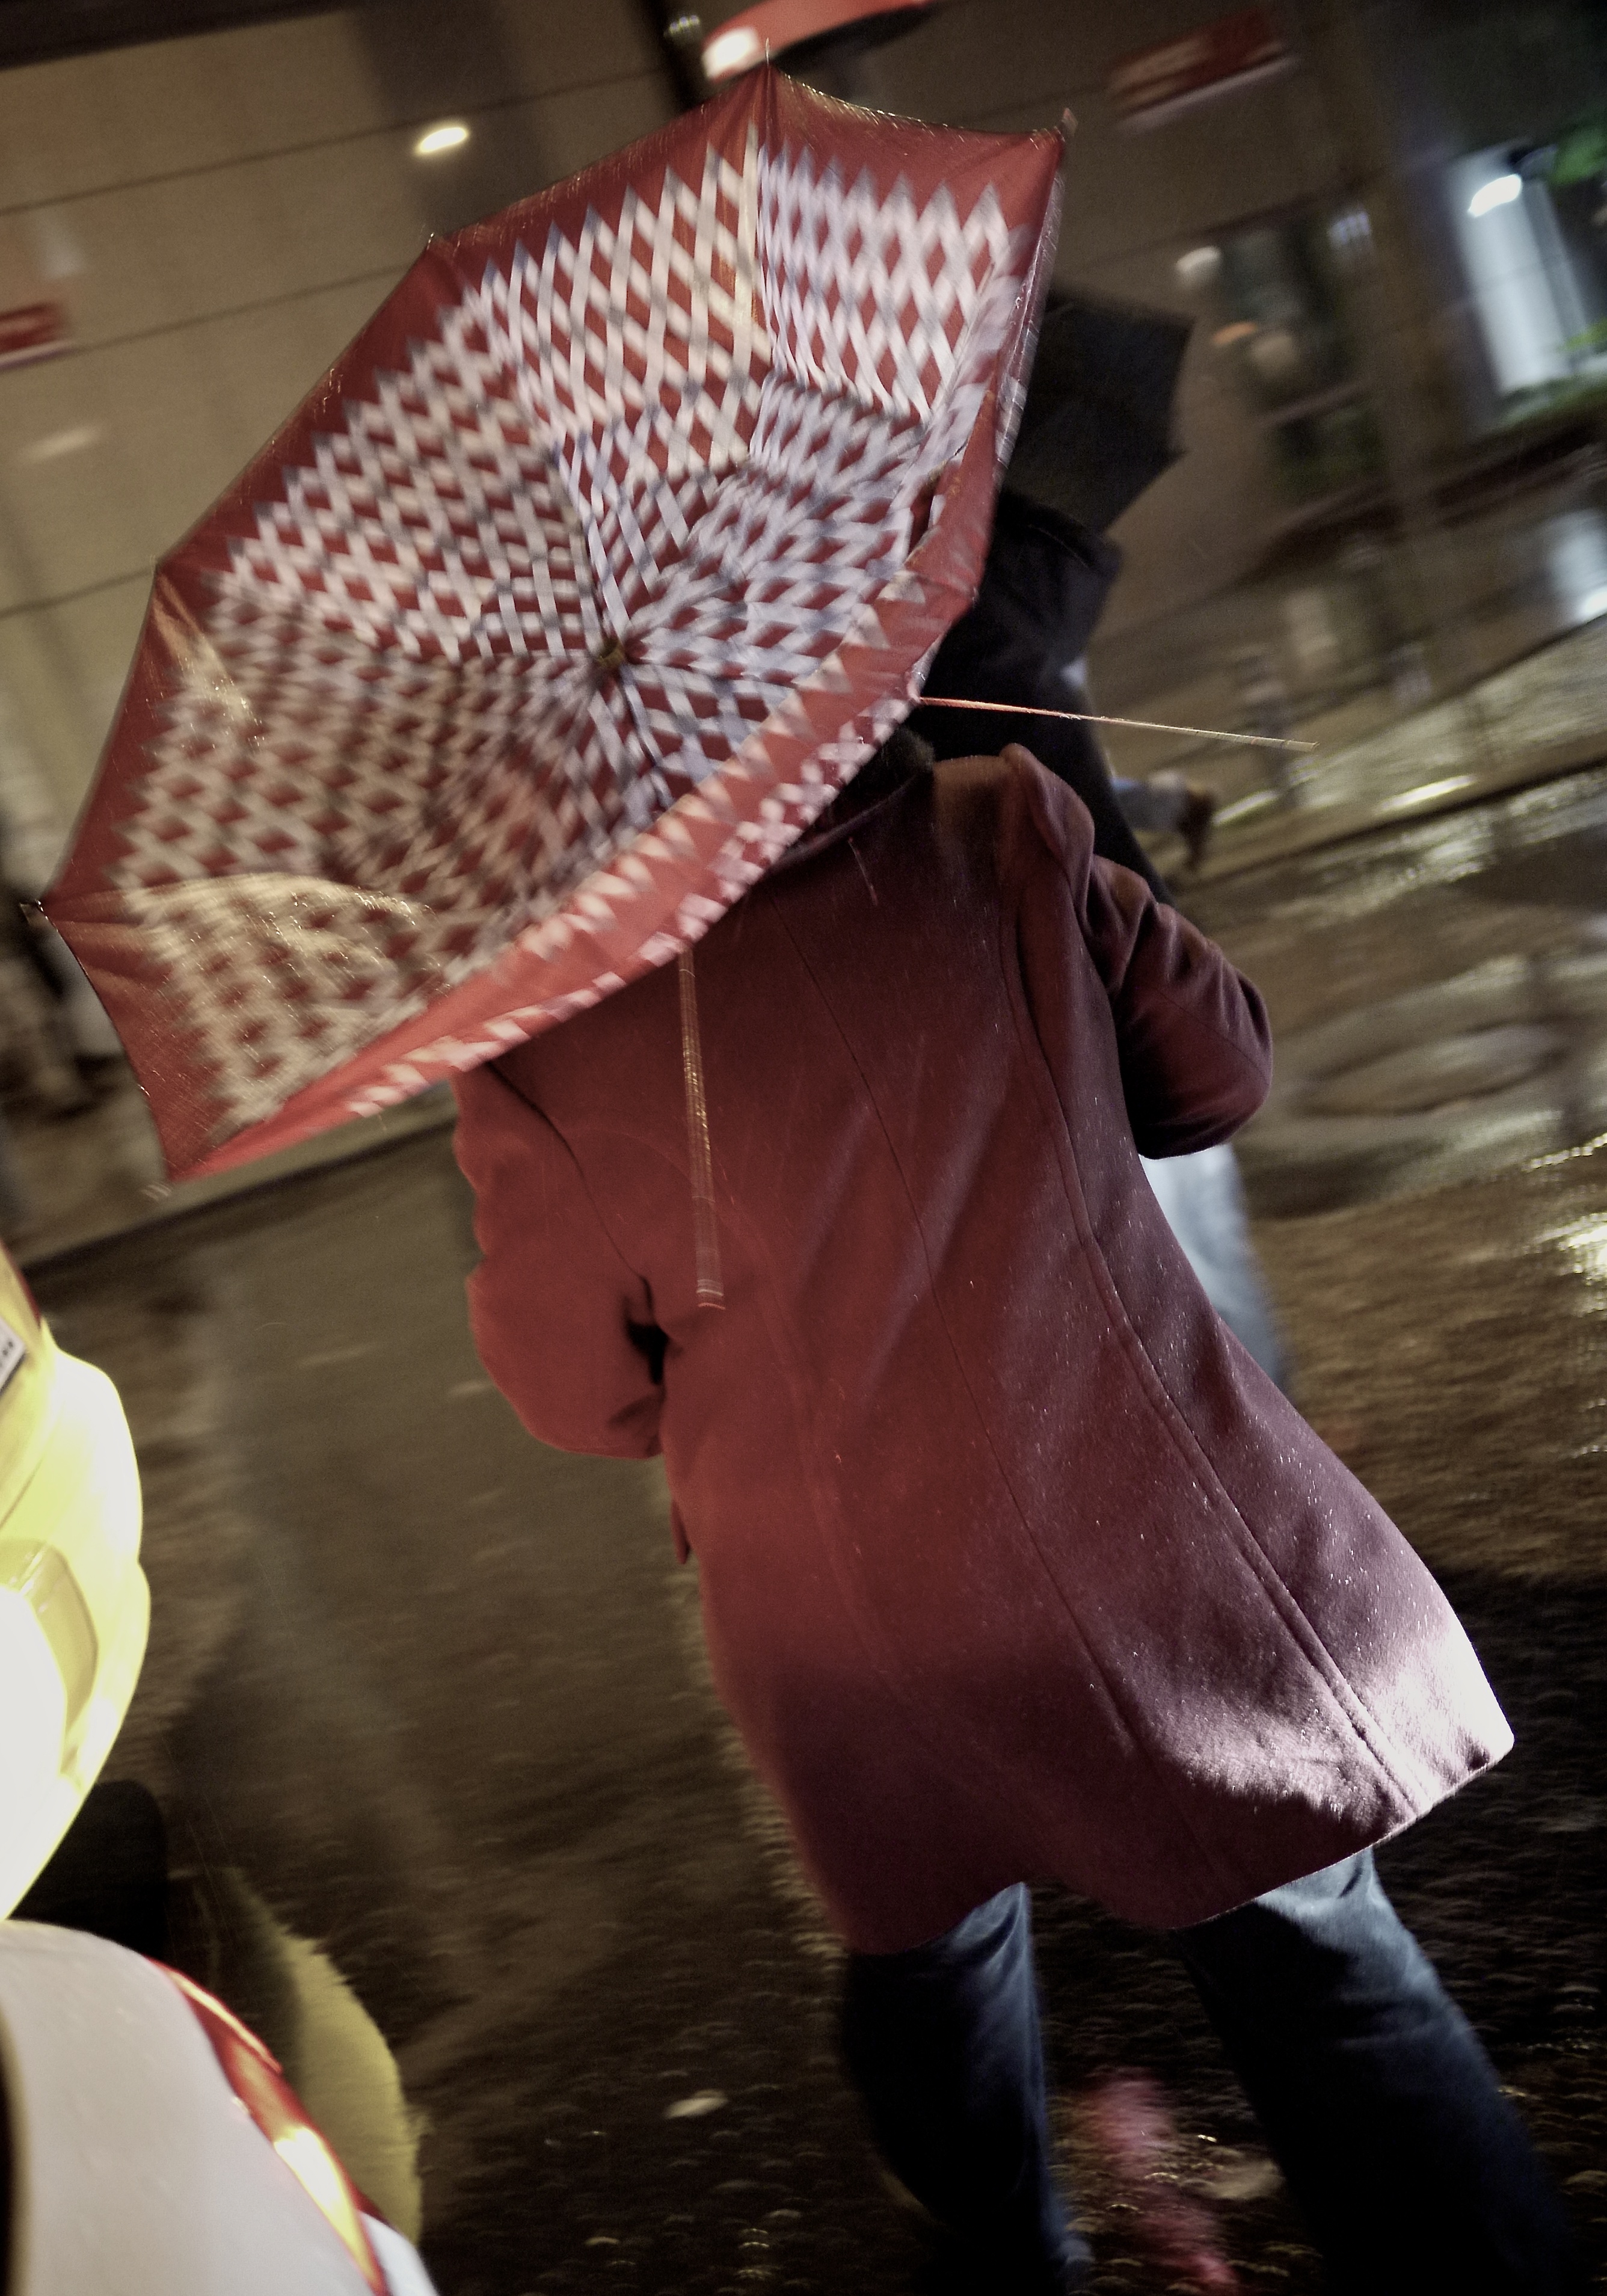
woman, white, street, photography, ebook, spring, color, training, fashion, clothing, black, lady, streetphotography, flickr, thomas, video, olympus, omd, fuji, costume, leica, monochrom, leuthard, hcb, thomasleuthard, streettogs